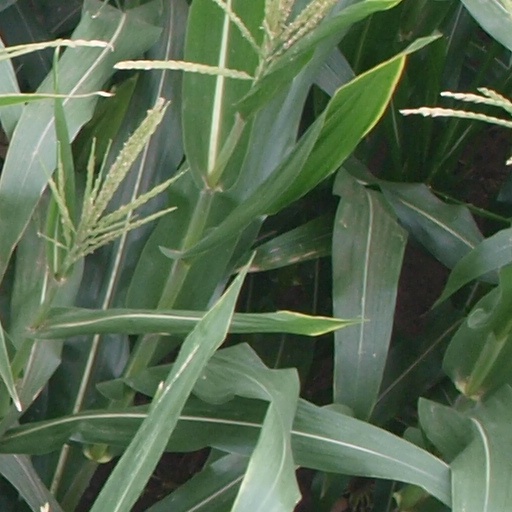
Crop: maize; corn